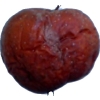
Label: apples